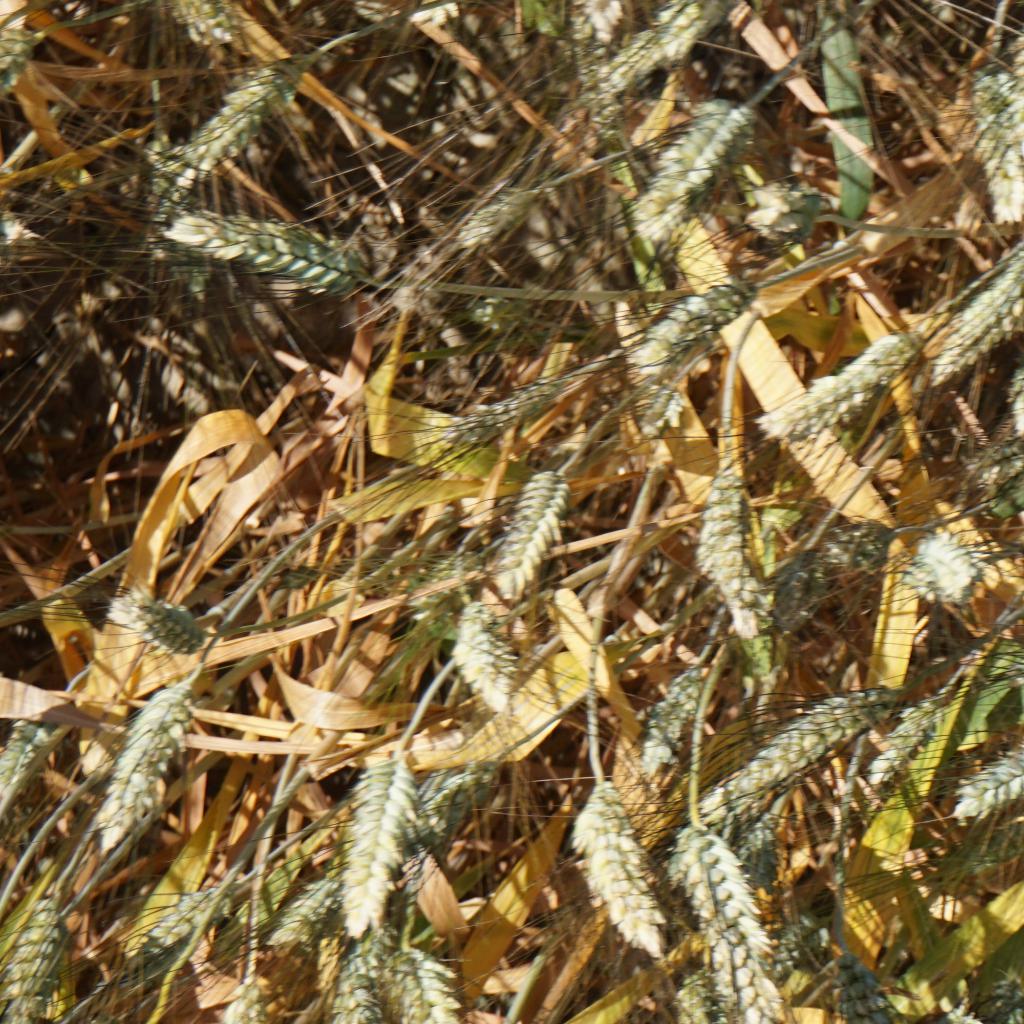
Country: France
Location: Gréoux
Wheat development stage: Filling - Ripening